Jules Näveri

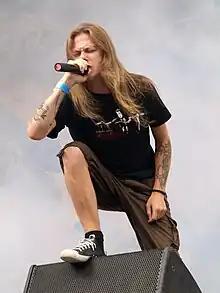
Jules Näveri at Myötätuulirock 2011

Jules Näveri is a Finnish singer who is known for his vast range of singing. He sings in bands called Profane Omen and Enemy of the Sun (band). He has also been a member of a Finnish band Misery Inc.